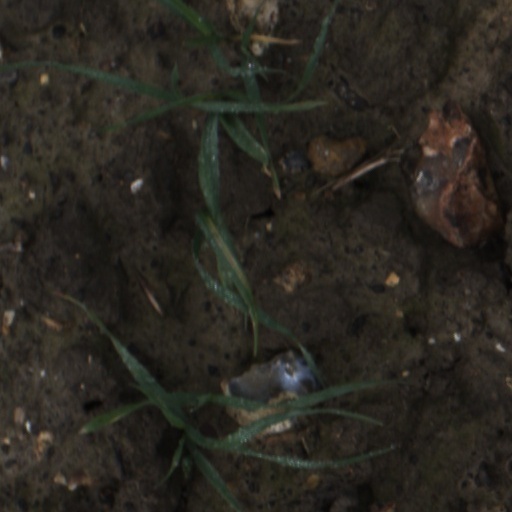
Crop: wheat